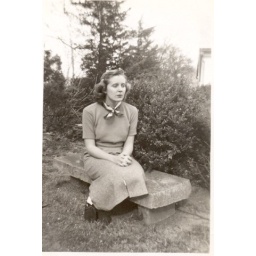
My great aunt sitting on a stone bench in Kentucky. This is either the late 40s or early 50s.